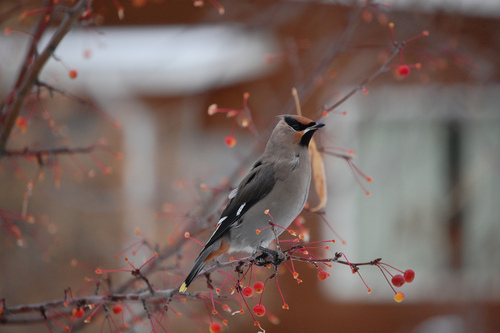
this is a medium sized bird; mostly grey with black wings and orange markings, with a short beak
this is a grey bird with a black wing and a brown face.
grey bird with black wings and face, red on the face, pointy crown, and short beak.
this ornate bird features colors like orange, light gray, and black along its wings.
this bird has a gray body from vent to neck with a black superciliary and brown crown.
this bird has a light gray body with darker gray wings and a burnt orange crown.
this bird is grey with black and has a very short beak.
small grey and black bird with short black tarsus and a very short black beak.
this particular bird has a belly that is gray and has black secondaries
this bird is grey with black and has a very short beak.
Species: Bohemian Waxwing